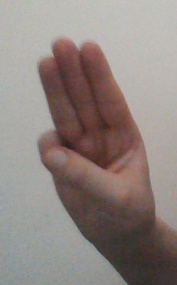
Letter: thaa